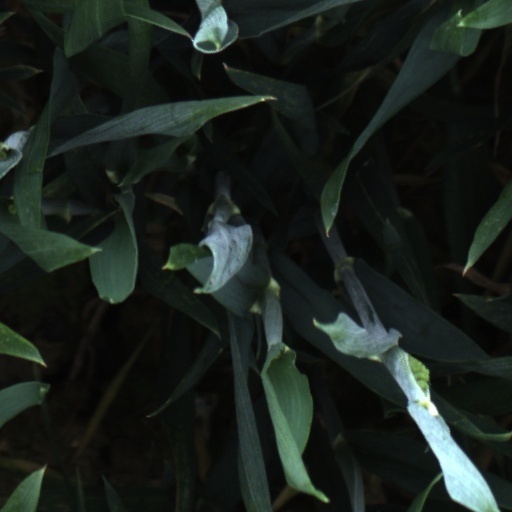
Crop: wheat